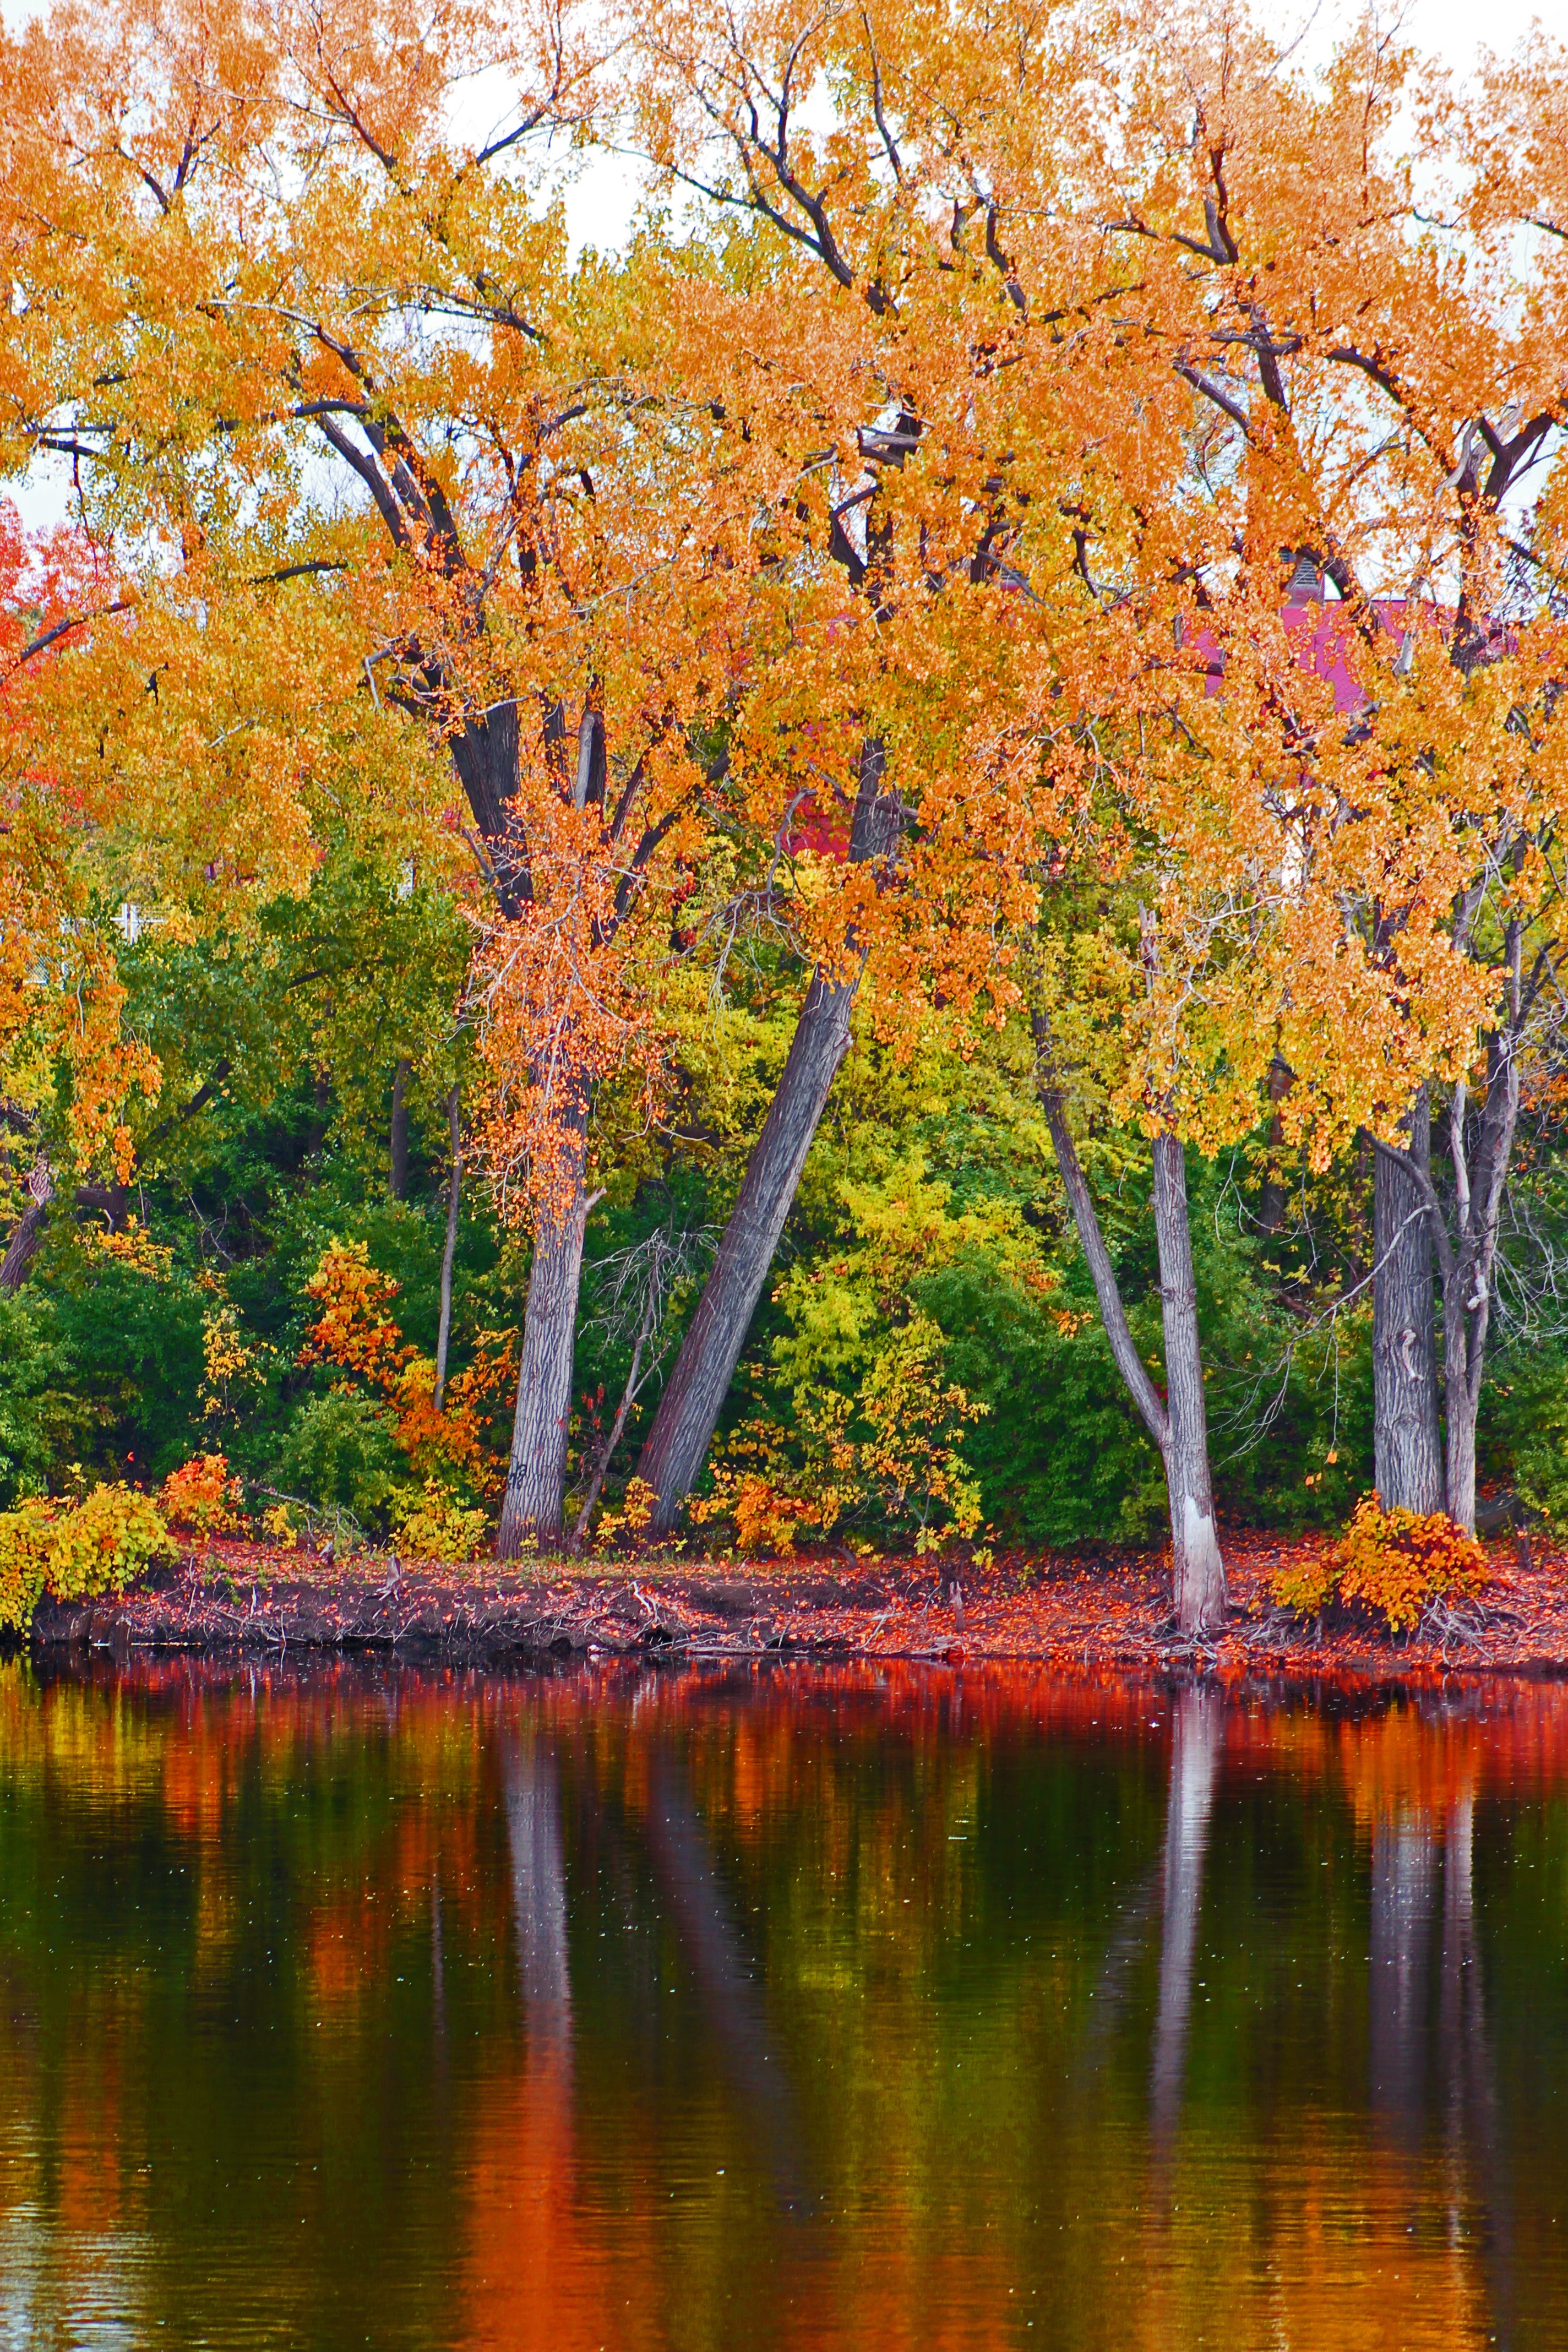
landscape, tree, water, nature, forest, branch, plant, sunlight, leaf, fall, lake, river, pond, foliage, spring, reflection, autumn, park, scenery, colorful, yellow, season, maple tree, maple leaf, bank, deciduous, wetland, water feature, woody plant, computer wallpaper, bayou